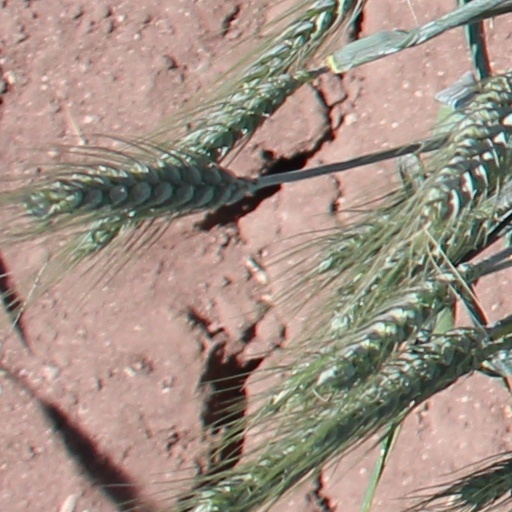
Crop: wheat